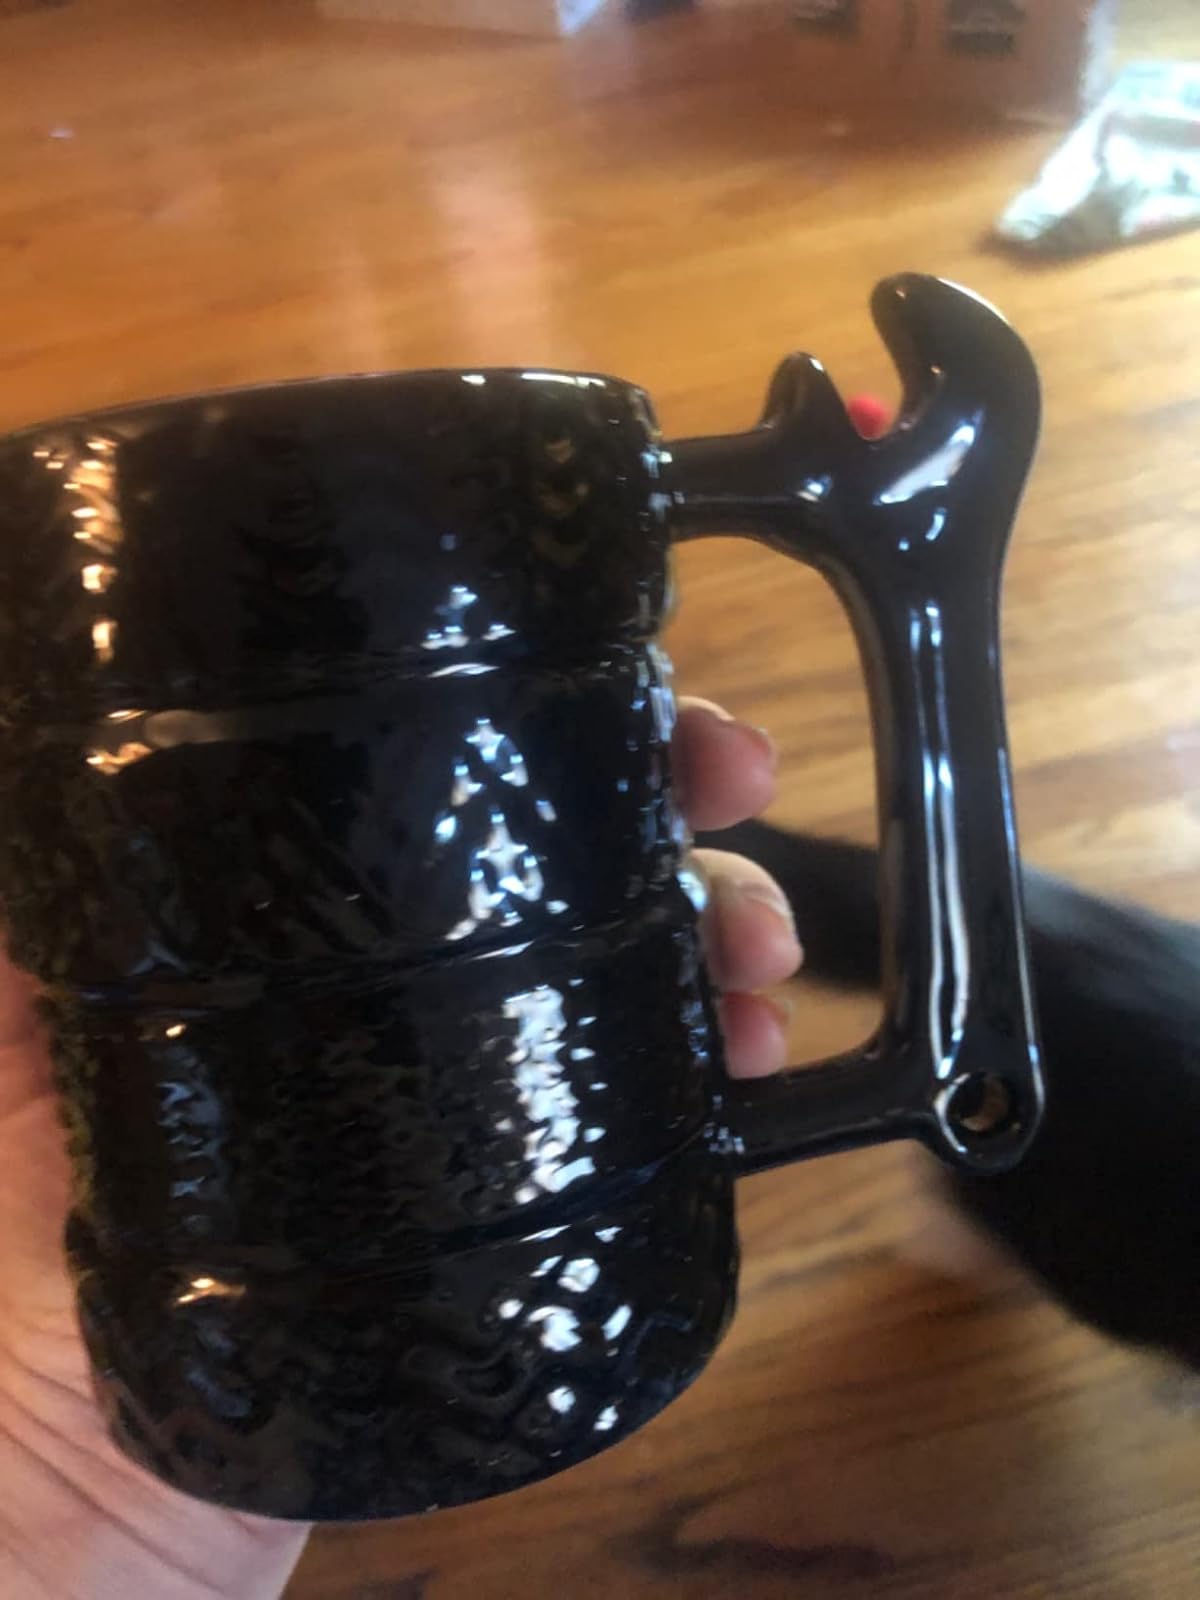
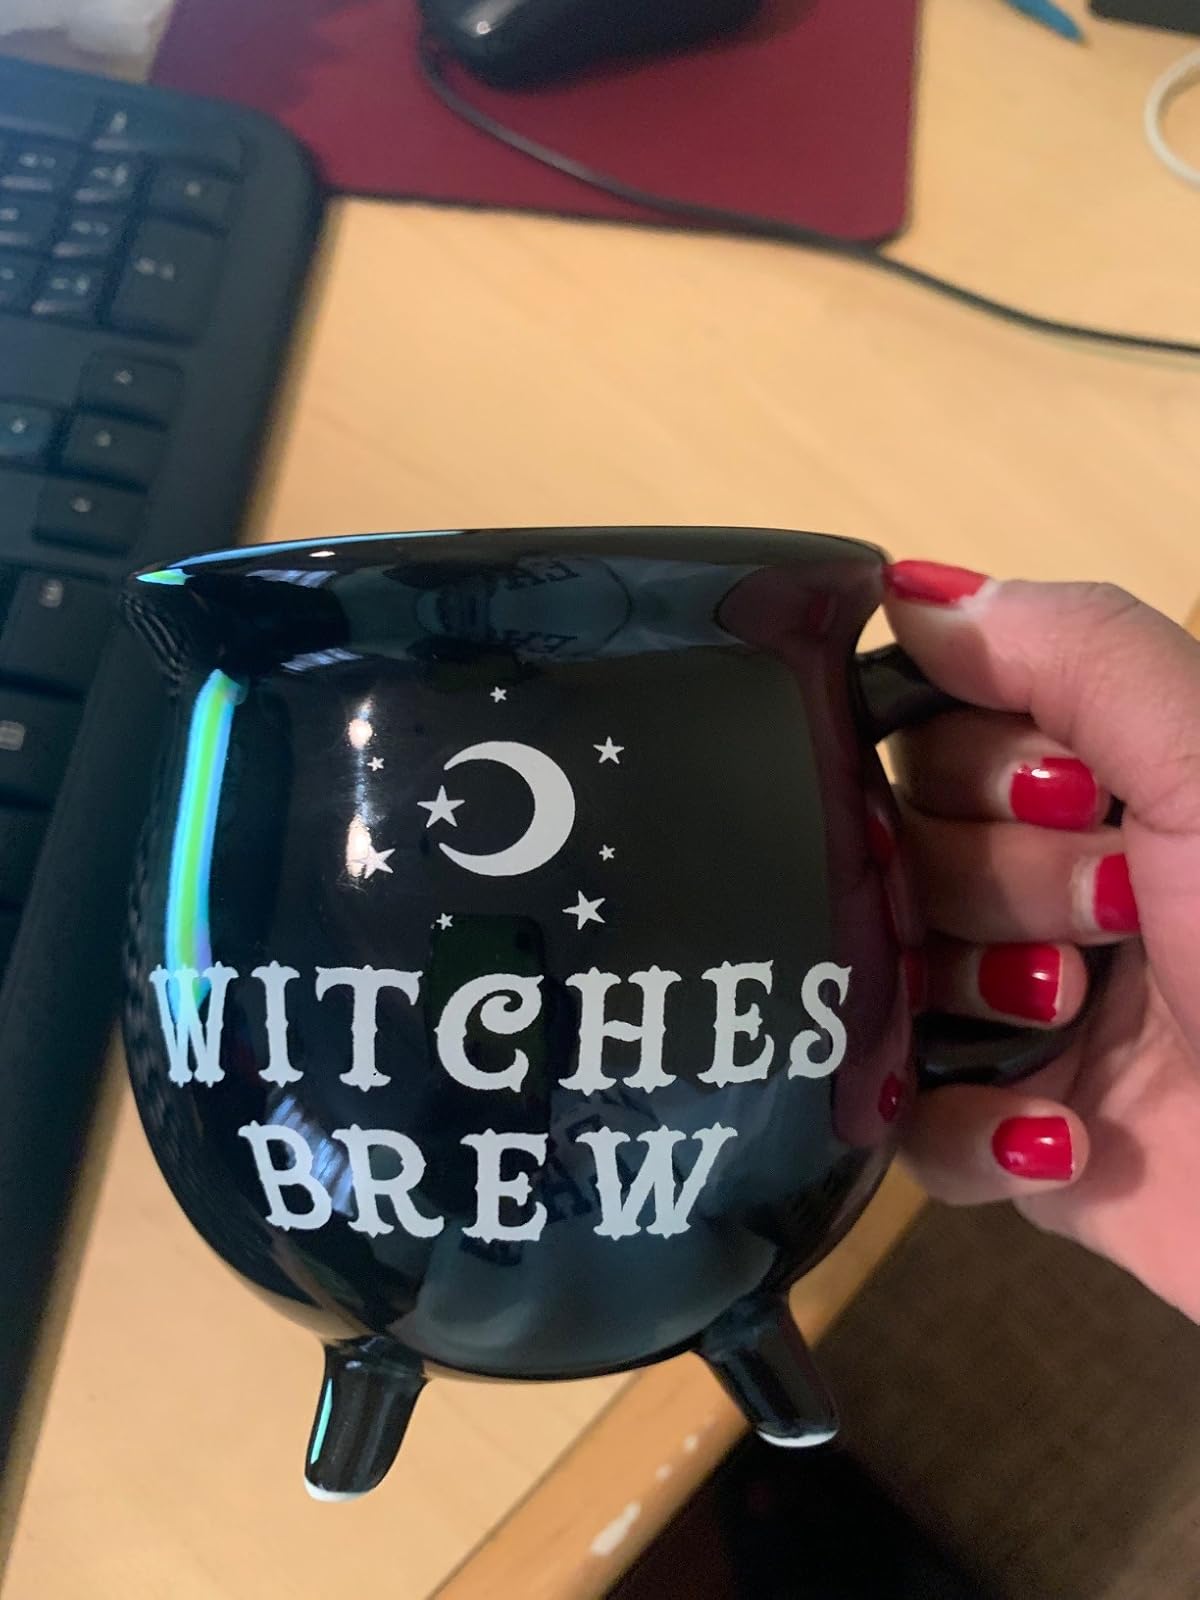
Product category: items_mug
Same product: no